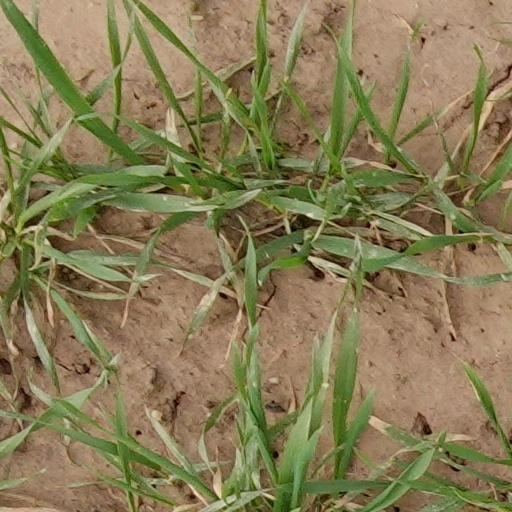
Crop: wheat